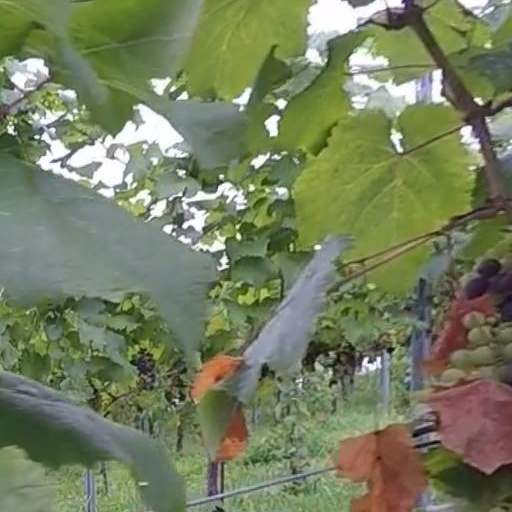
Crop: grape